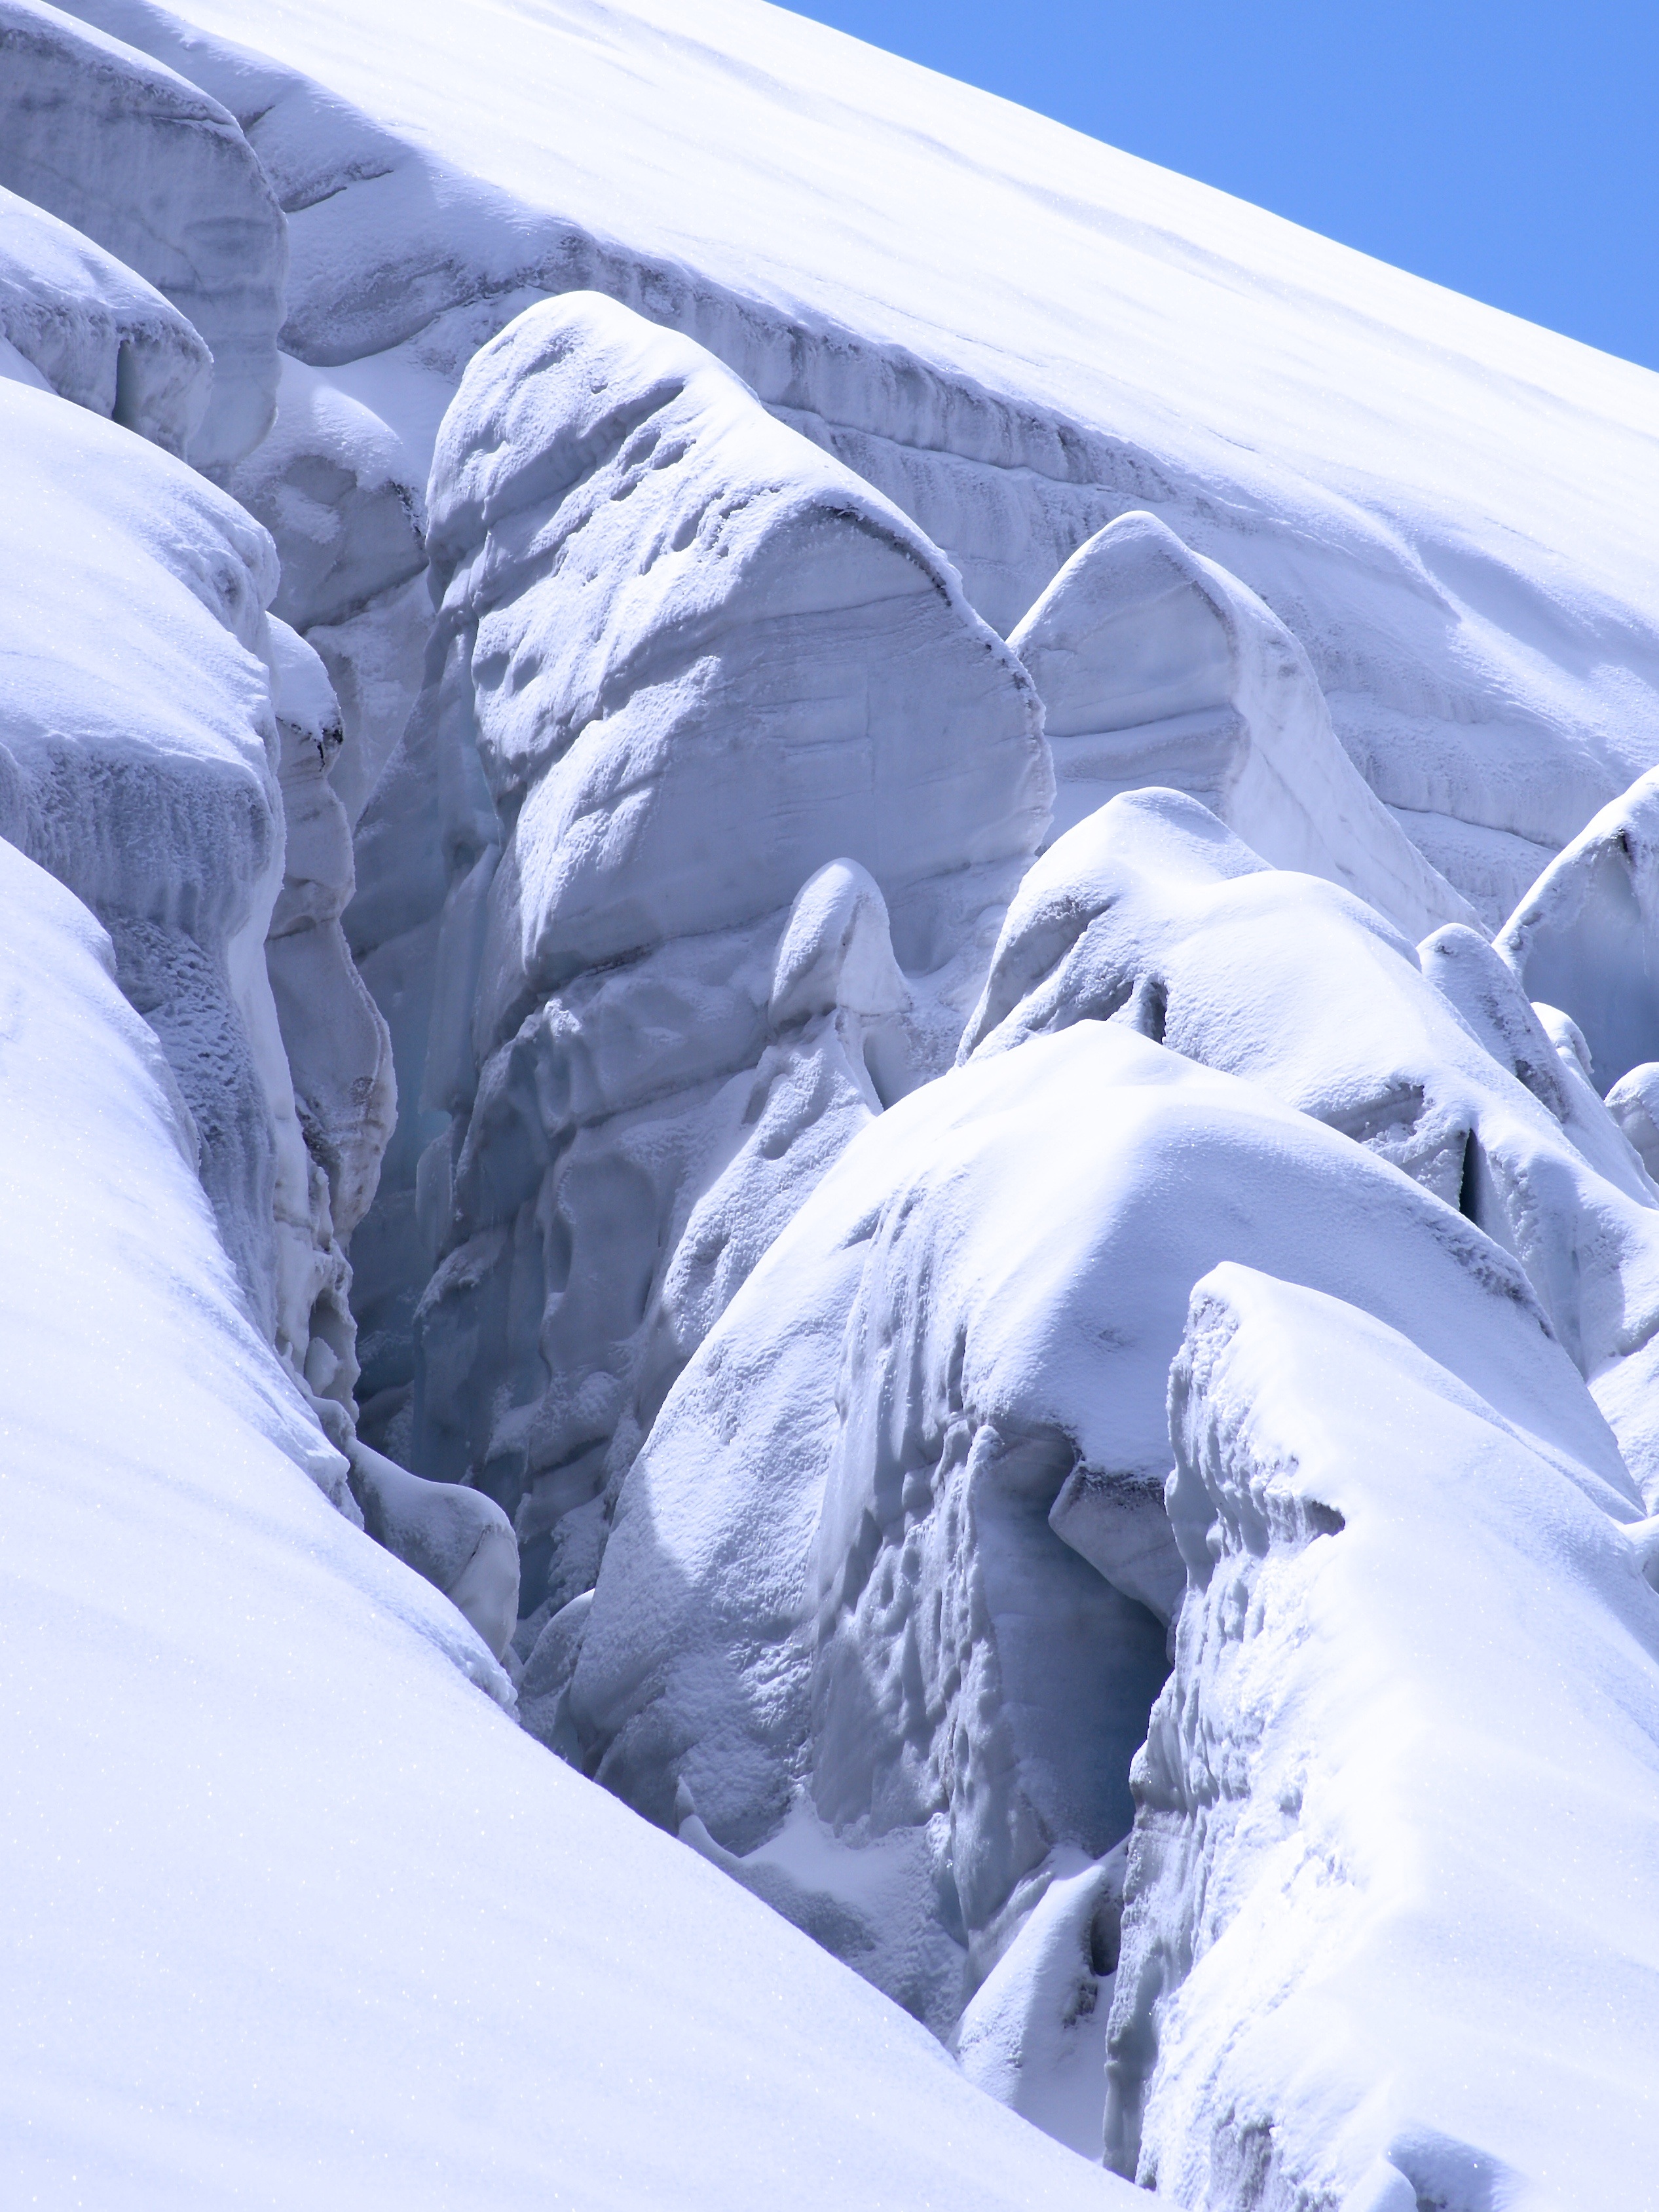
nature, mountain, snow, cold, winter, white, frost, mountain range, ice, glacier, weather, frozen, season, crevasse, mountaineering, switzerland, mood, wintry, freezing, ice floes, eternal ice, geological phenomenon